Fagraea

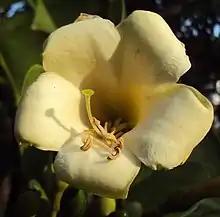
"Fagraea ceilanica"

, Plants of the World Online accepts the following 65 species: